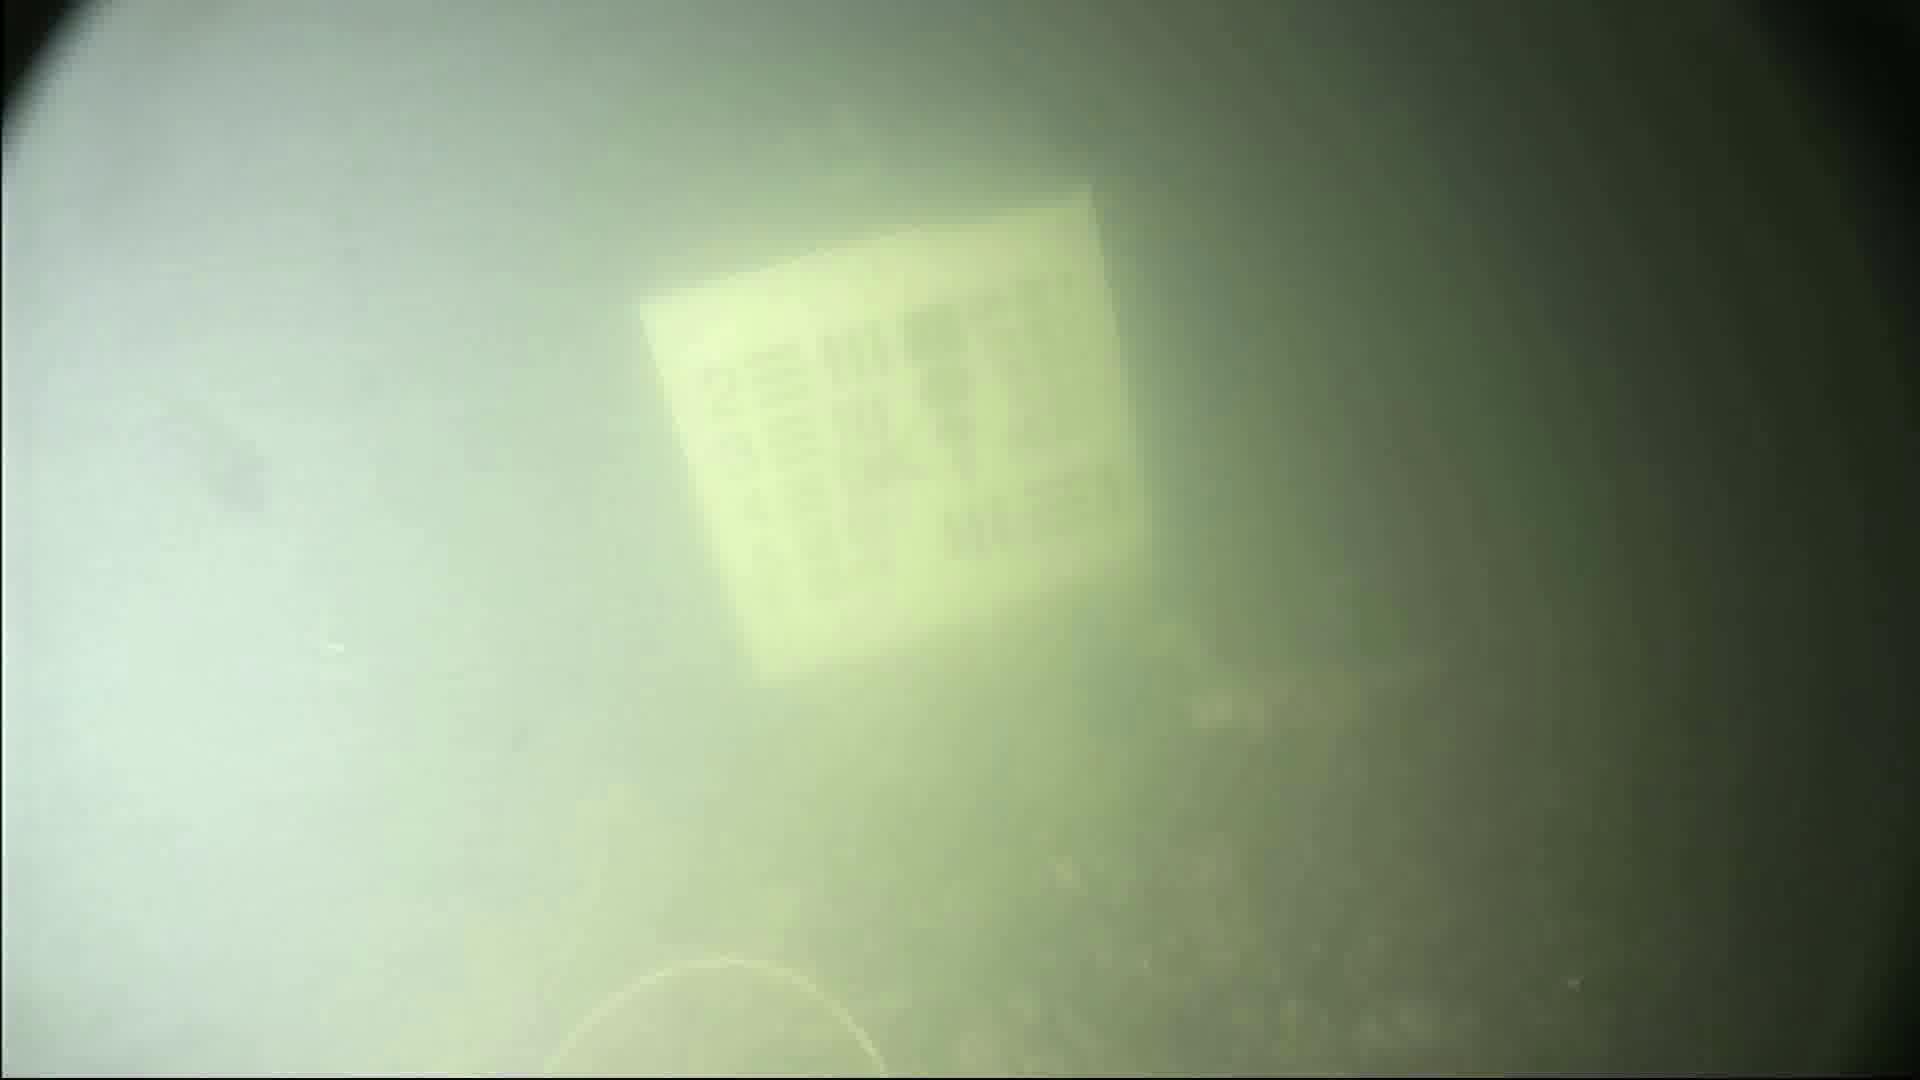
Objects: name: crab